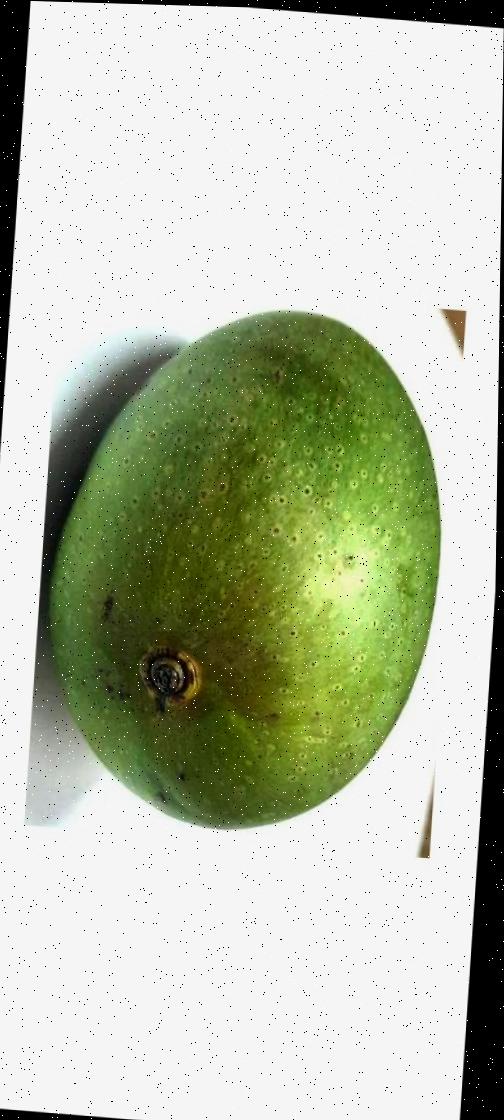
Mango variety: Ashshina Zhinuk